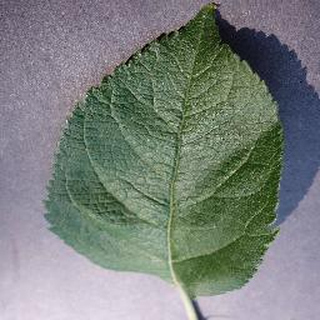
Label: healthy_apple